Energa

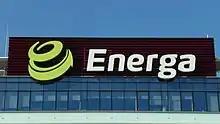
Oliwa business center, Gdańsk

The Energa company has bases of operation in Gdańsk, Kalisz, Olsztyn, Płock, Koszalin and Toruń.